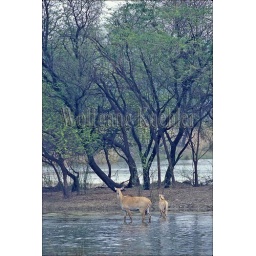
India, near delhi, sultanpur national park, blue bull, female and calf (Antelope)